Chimere

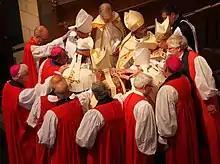
Several Episcopal bishops wearing scarlet chimeres over rochets; in the background other bishops are in copes and mitres.

The chimere is worn by the bishops of the Anglican Communion as a component of their choir habit. It is traditionally coloured either scarlet or black, although some bishops have innovated a purple chimere. The wrist-bands of the bishop's rochet typically match the colour of the chimere. The garment has also been adopted and reappropriated in African-American Pentecostal circles, primarily through J. Delano Ellis of the Pentecostal Churches of Christ who taught that it was an ancient prophetic mantle; in Africa, there have been accounts of other Pentecostals reappropriating Anglican vestments.